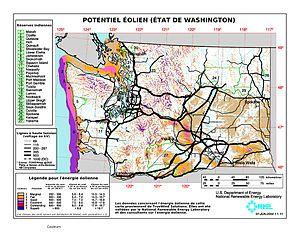
Carte sur l'énergie éolienne, en français.
La chaîne des Cascades est une chaîne de montagnes s'étendant face à la côte ouest de l'Amérique du Nord, entre les États de Californie, de l'Oregon et de Washington aux États-Unis et la province de Colombie-Britannique au Canada. Elle comprend une partie de l'arc volcanique des Cascades dont les volcans mont Rainier, qui constitue le point culminant de la chaîne du haut de ses 4 392 mètres d'altitude dominant la métropole de Seattle, et mont Saint Helens qui a subi une éruption en 1980. Cet arc volcanique, toujours actif, commence sa formation il y a 36 millions d'années à la suite de la subduction de la plaque Juan de Fuca sous la plaque nord-américaine. Les risques liés au volcanisme demeurent importants.